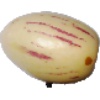
Label: pepino